Male Mahadeshwara Hills

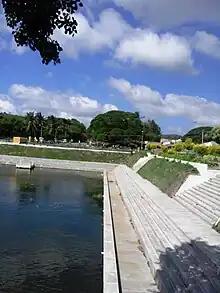
The temple tank

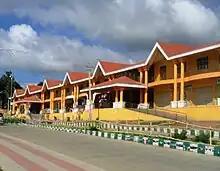
The bus station

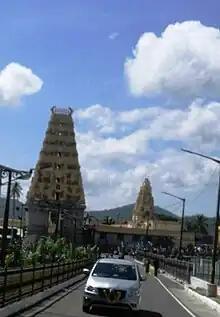
The temple complex

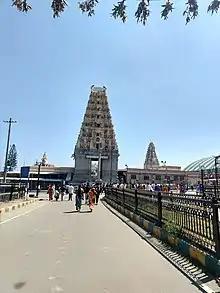
Mahadeshwara Temple entrance and Nandhi

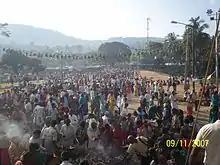
Devoutees at M.M.Hills

Junje Gowda is the legendary builder of the Male Mahadeshwara temple in hanur taluk of Chamarajanagara District. He was a local landlord belonging to the Kuruba Gowda community and a devotee of Shri Mahadeshwara Swamy.